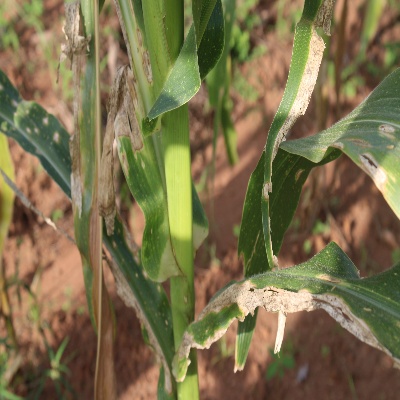
Crop: Maize
Condition: leaf blight